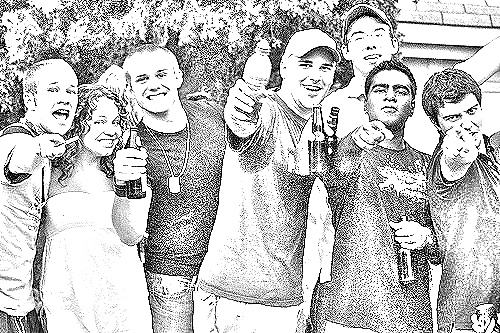
Portrait style: Sketch Portrait